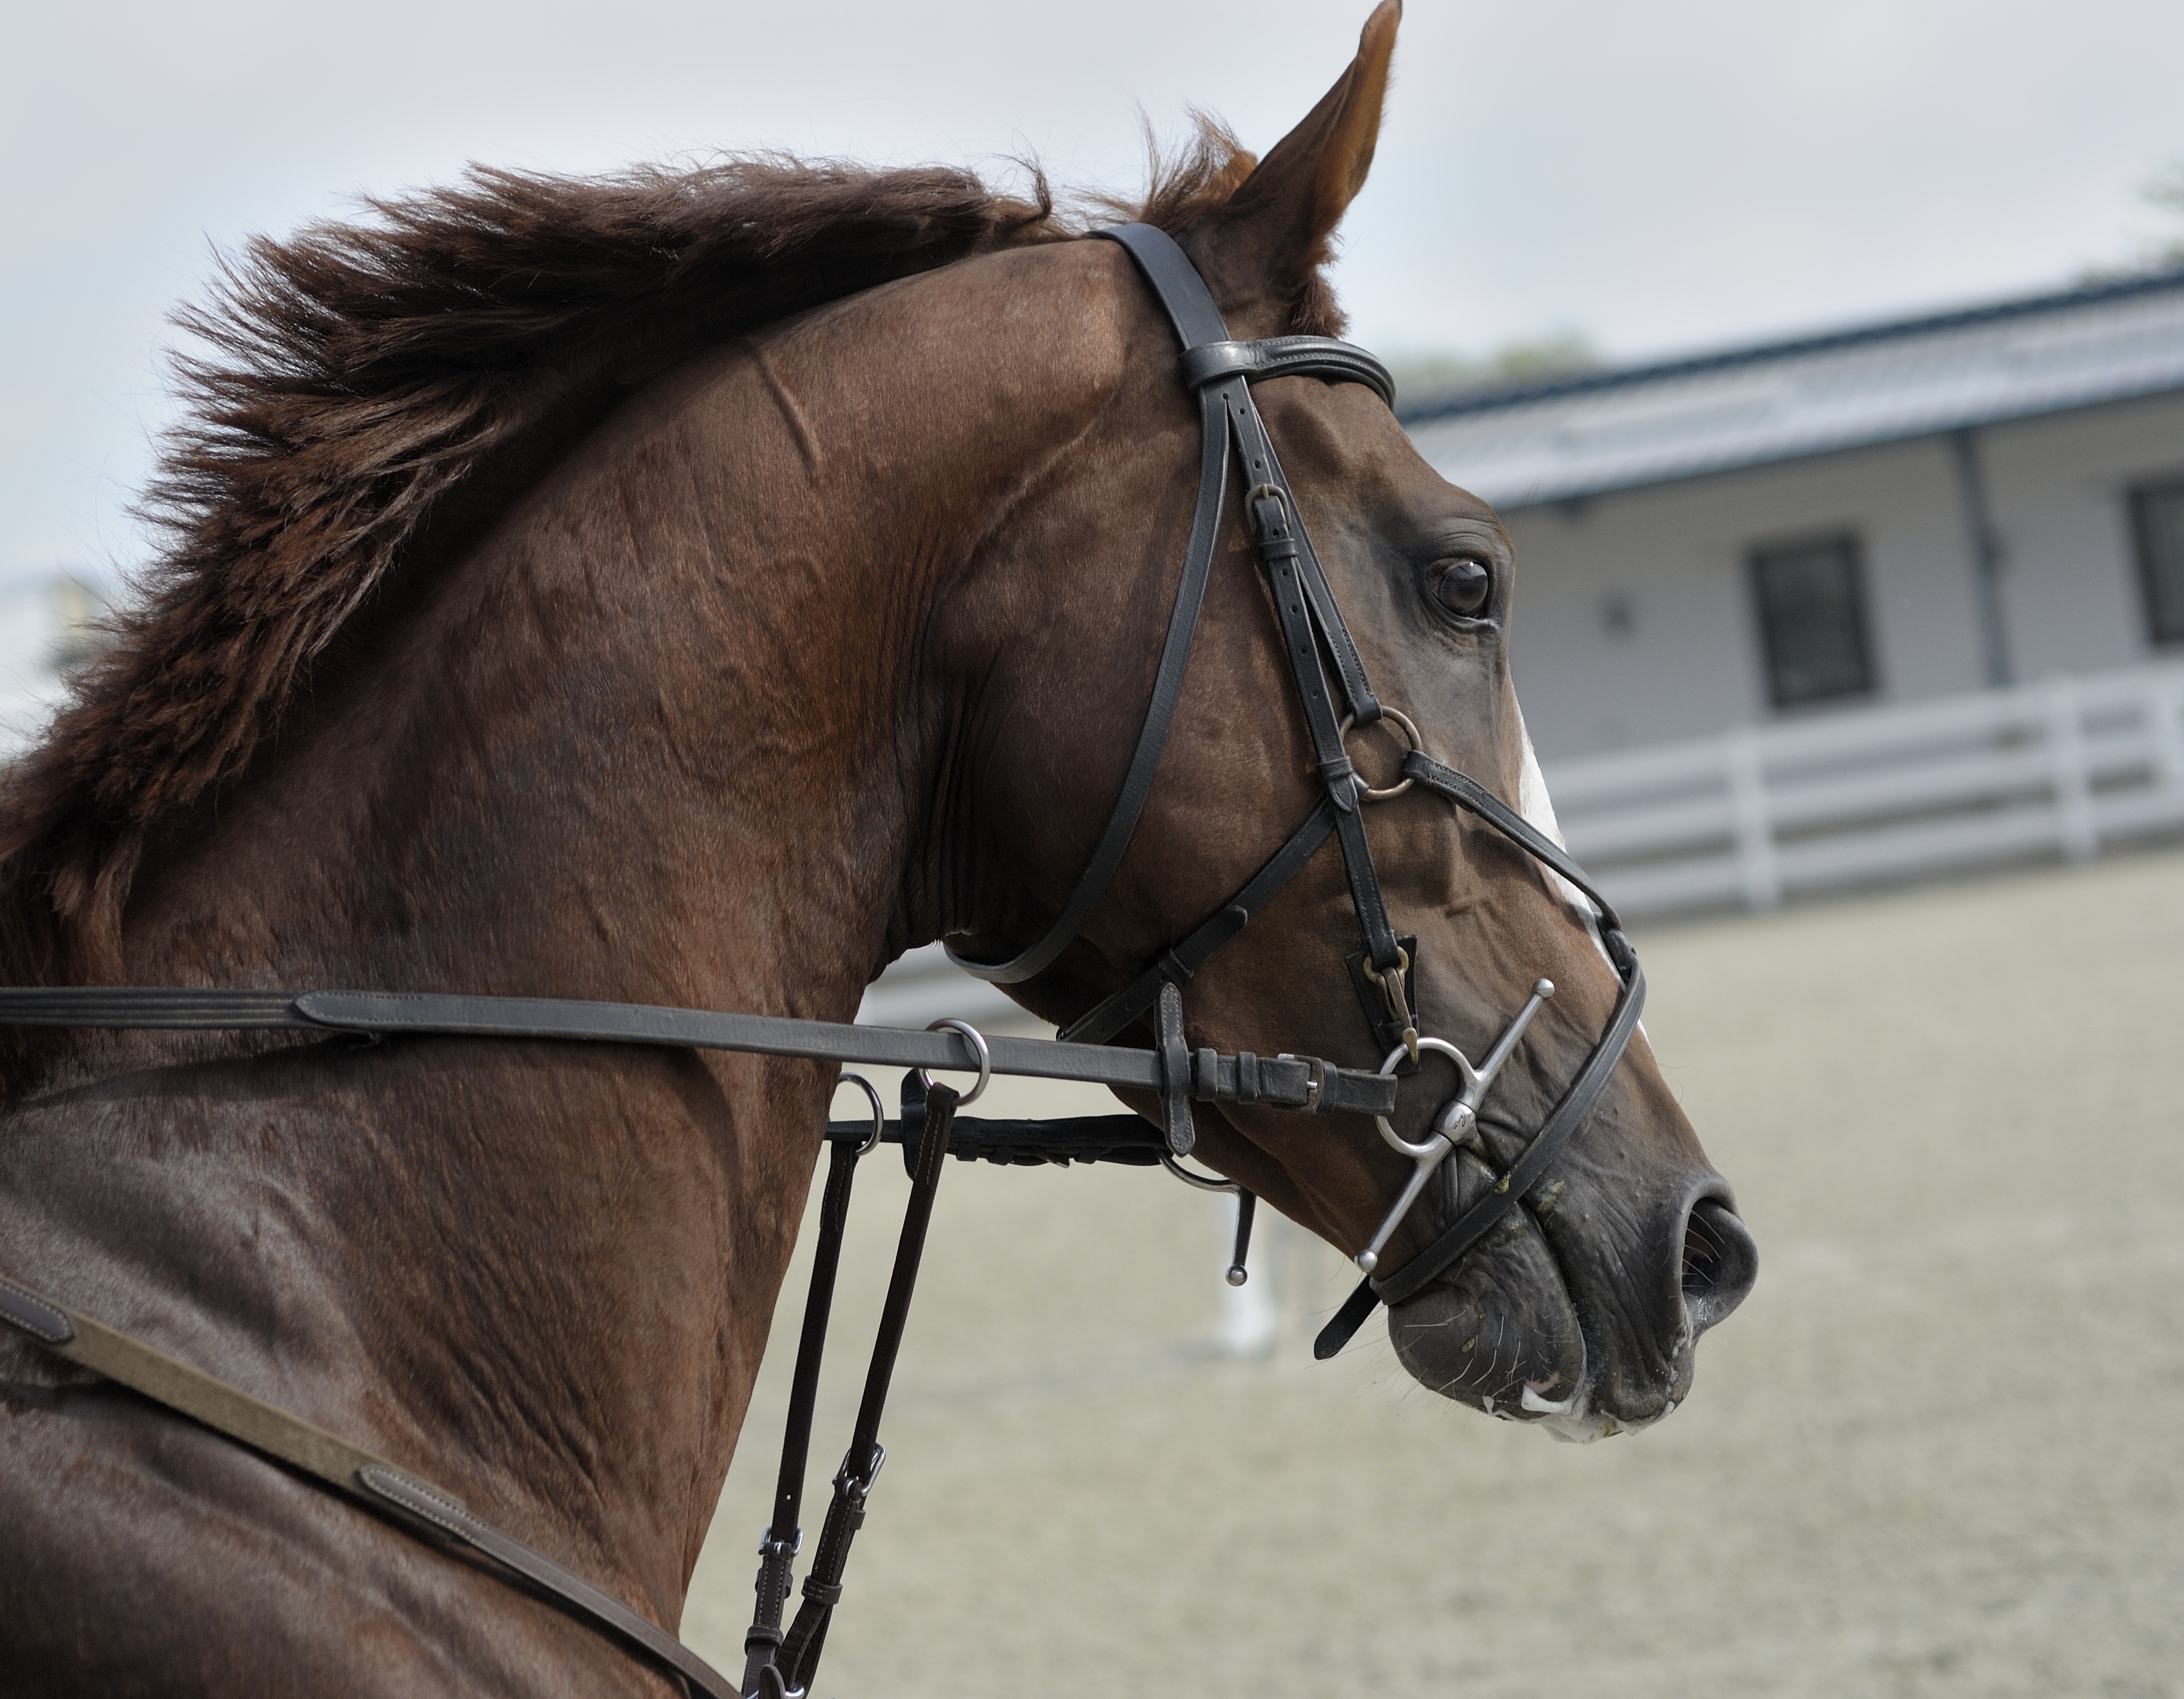
animal, horse, rein, mammal, stallion, mane, bridle, sports, mare, halter, western riding, equestrianism, dressage, horse like mammal, mustang horse, horse harness, horse tack, animal sports, english riding, equestrian sport, reining